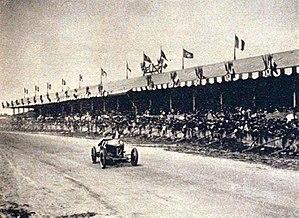
GP de l'ACF 1923, victoire de Seagrave sur Sunbeam en Touraine.
Le Grand Prix automobile de France 1923 est un Grand Prix organisé par l'Automobile Club de France qui s'est tenu à Tours le 2 juillet 1923.